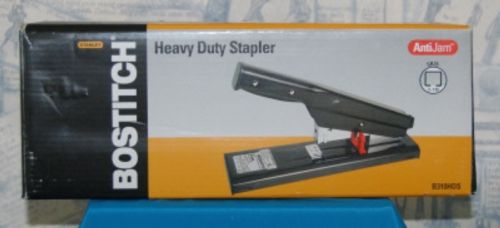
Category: stapler